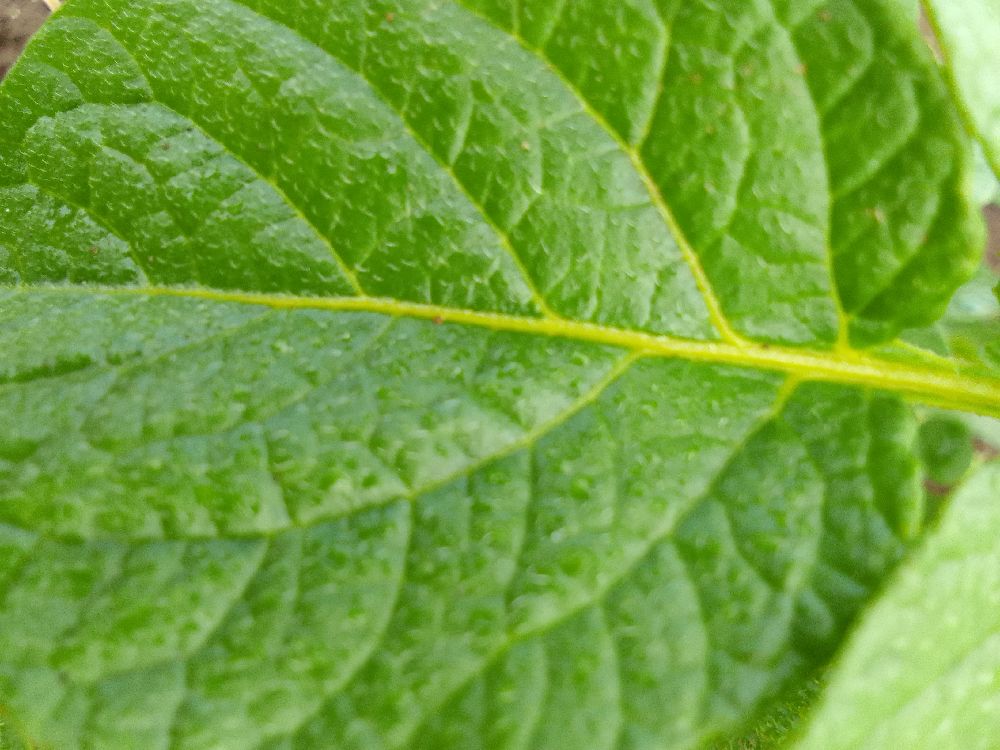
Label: Healthy